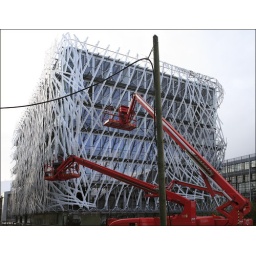
"Le Manny" office building under construction